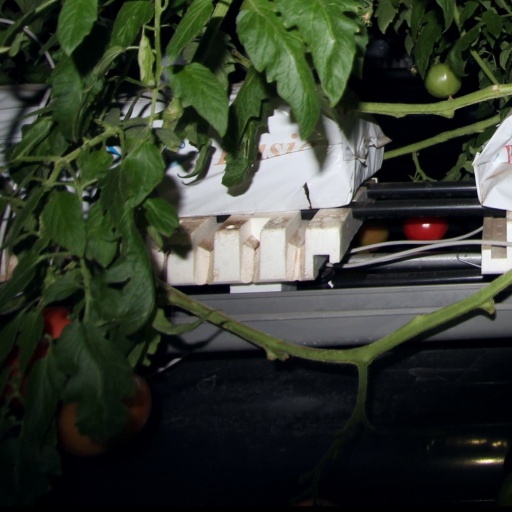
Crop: tomato